Headon cum Upton

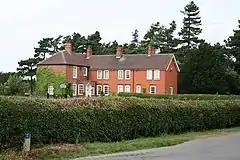
Headon Manor, at Nether Headon

Predominantly, many of the parish residents are clustered around the villages. Outside of these is a scattering of farms, farmhouses and cottages amongst a wider rural setting. Some small wooded areas exist, mainly to the north of the villages.